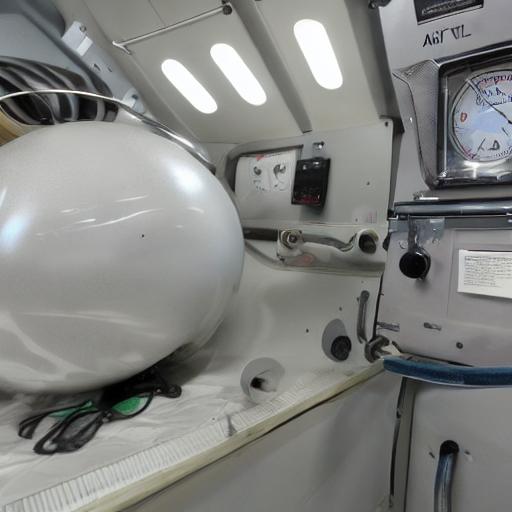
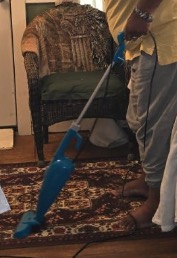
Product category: items_vacuum
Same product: no